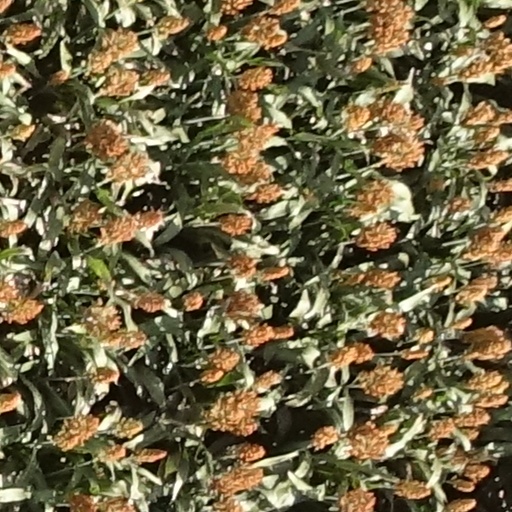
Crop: sorghum